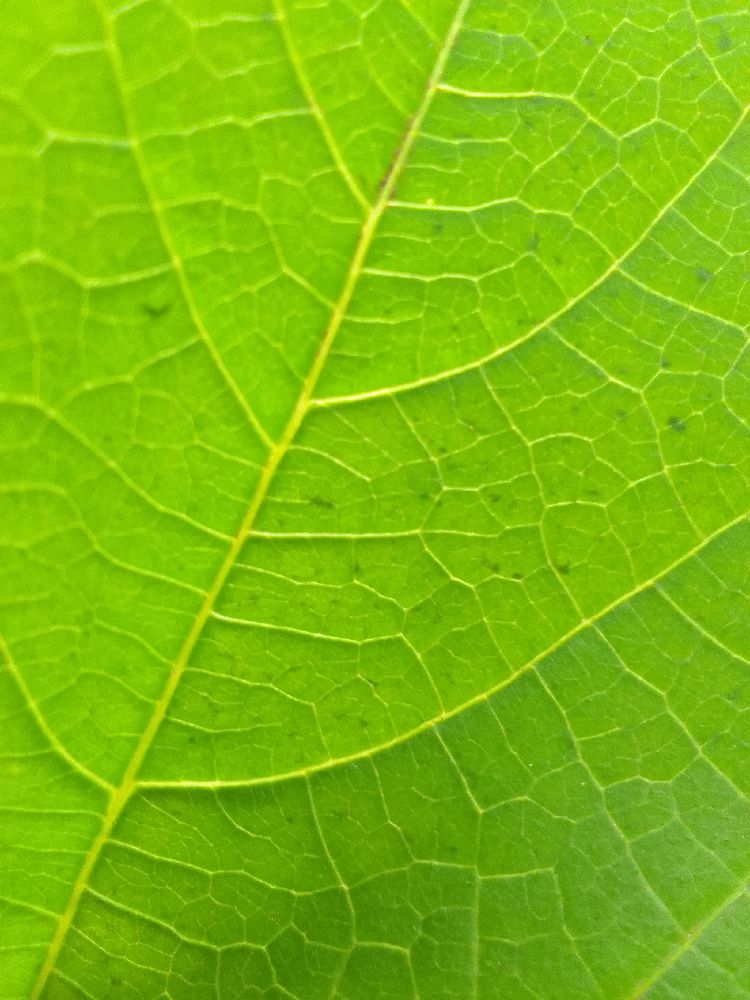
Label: healthy